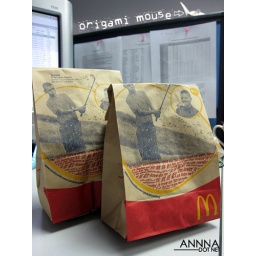
mcd breakfast special in paper bag